Air transports of heads of state and government

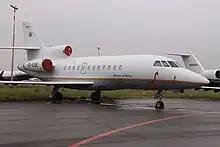
Republic of Ghana Falcon 900EX

The government of Ghana operate a Dassault Falcon 900EX, registered as 9G-EXE. It carries the callsign "GHA1" when carrying the president.